Beatrice Parrocchiale

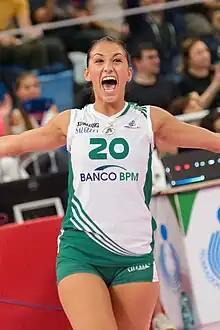
Parrocchiale with Pro Victoria Monza in 2019

Beatrice Parrocchiale (born 26 December 1995) is an Italian volleyball player, playing as a libero. She is part of the Italy women's national volleyball team.